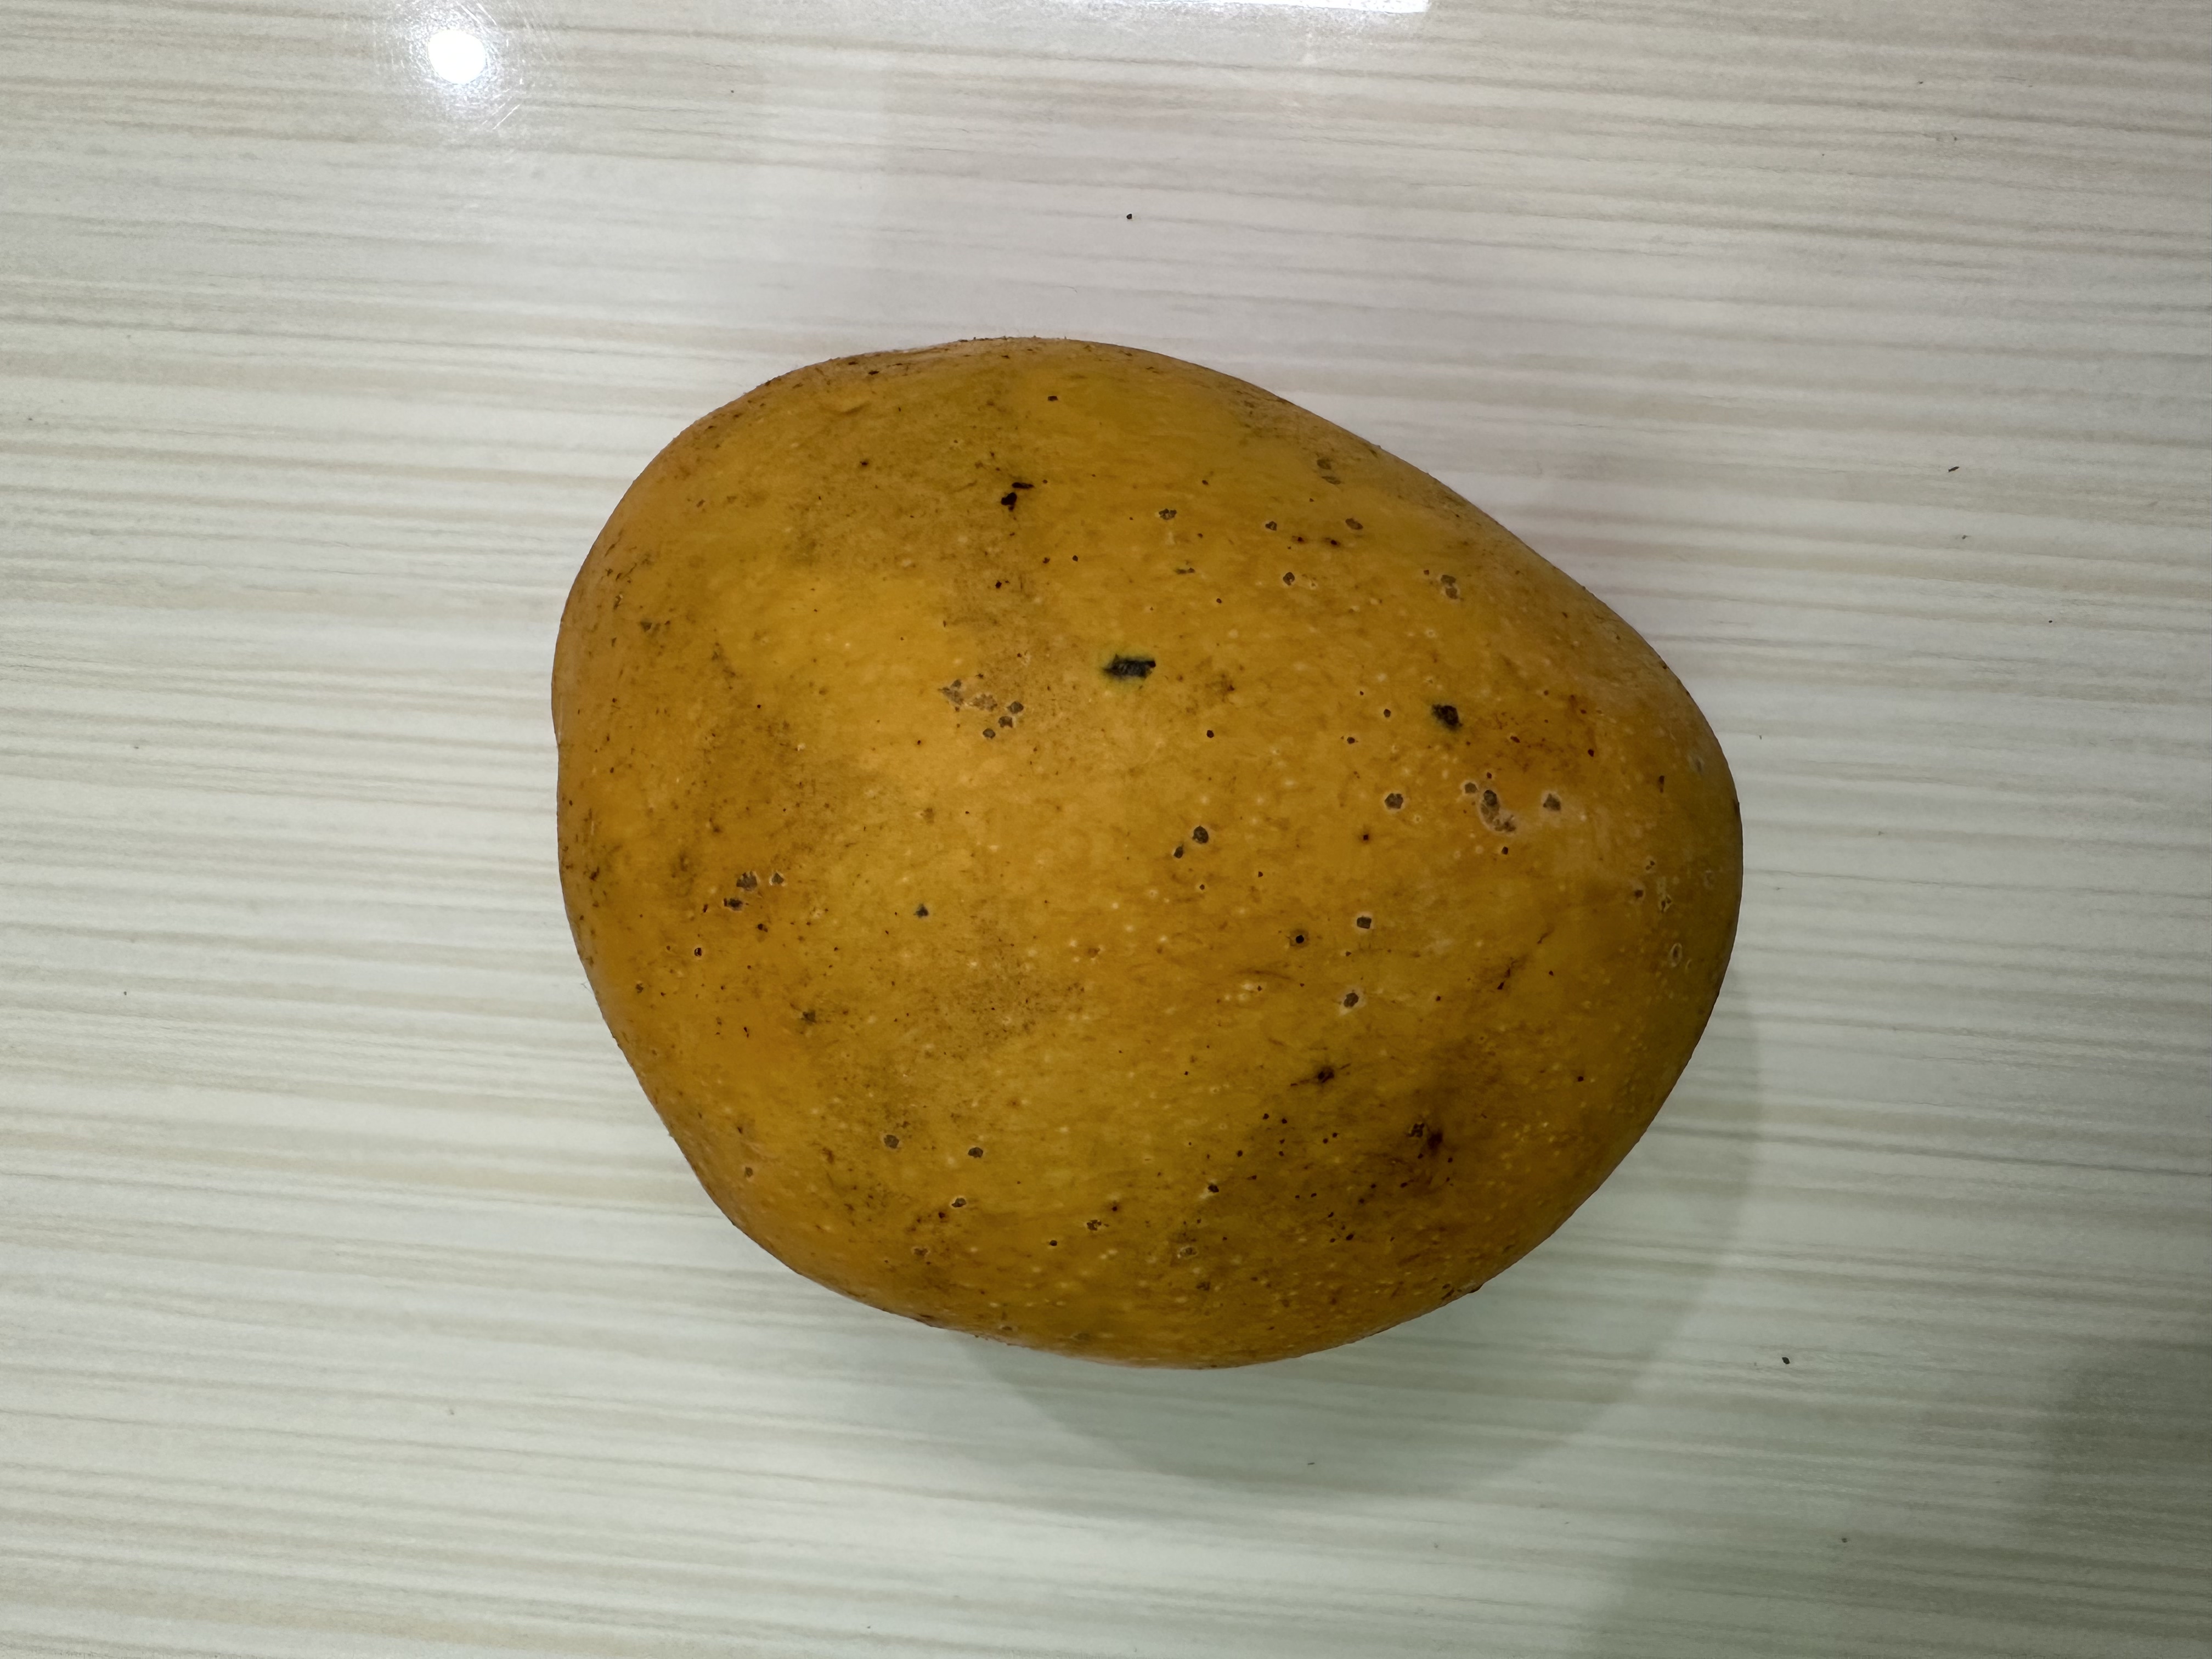
Mango variety: Bari-4